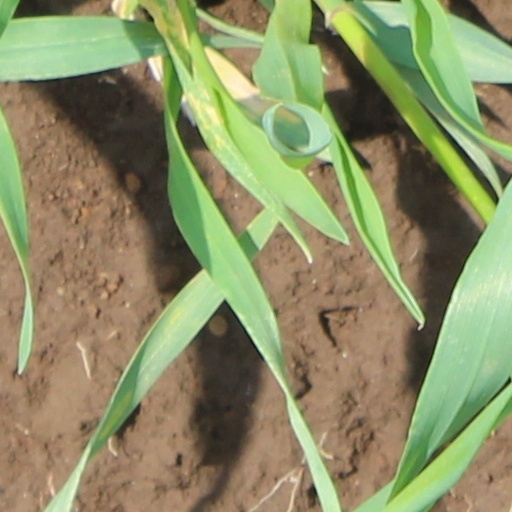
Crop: wheat